Flicka: Country Pride

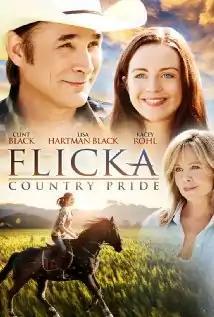
DVD cover

Flicka: Country Pride is a 2012 American drama film and a sequel to "Flicka" (2006) and "Flicka 2 " (2010). Directed by Michael Damian, it stars Clint Black, Lisa Hartman Black, Kacey Rohl and Siobhan Williams.